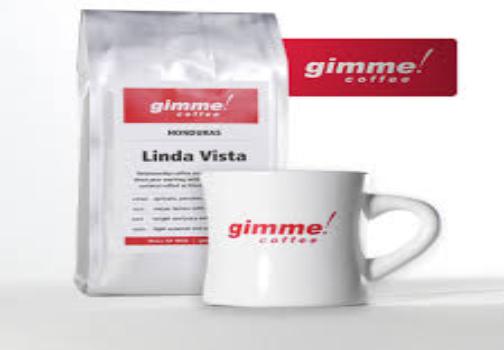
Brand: Gimme! Coffee
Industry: Food